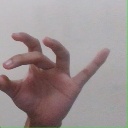
अक्षर: ओ